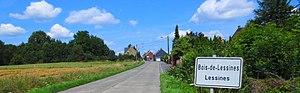
Bois-de-Lessines
Bois-de-Lessines est un village de la commune de Lessines situé en province de Hainaut en Belgique. La seigneurie du Bois-de-Lessines entre dans le patrimoine de la maison de Cottrel en 1484, puis de Spinola et enfin de la famille Mancini.